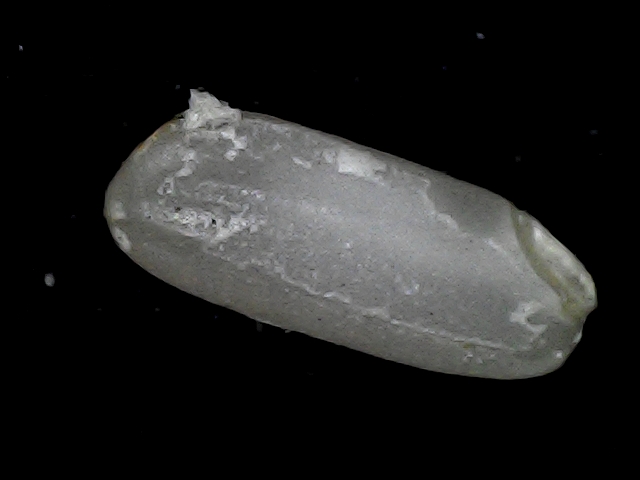
Rice variety: BD79